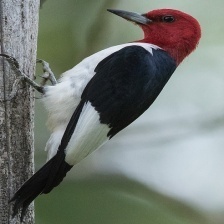
Species: RED HEADED WOODPECKER
Scientific name: MELANERPES ERYTHROCEPHALUS